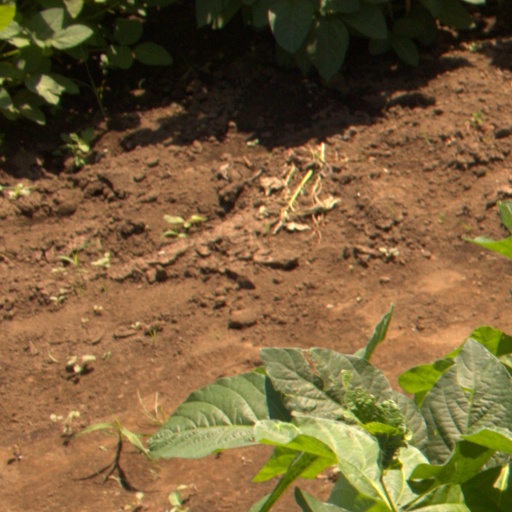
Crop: soybean